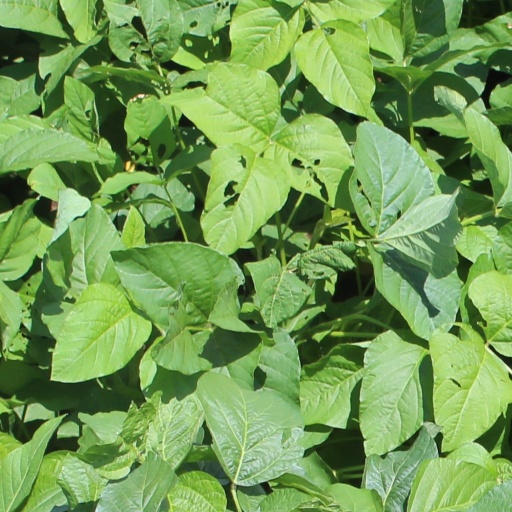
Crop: soybean